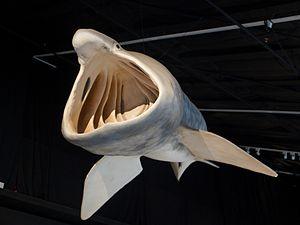
Le requin pèlerin est une espèce de poissons cartilagineux, seul membre non fossile du genre Cetorhinus et seule espèce actuelle de la famille des Cetorhinidae. Pouvant atteindre 12 mètres de long, pour une longueur moyenne de 10 mètres, ce requin est considéré comme le second plus grand poisson vivant actuellement sur Terre après le requin-baleine.